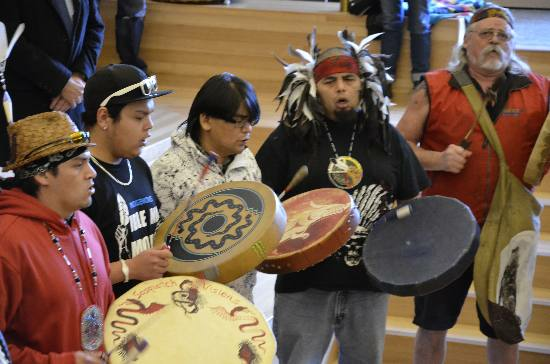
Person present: Yes